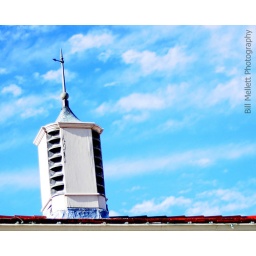
steeple in a blue sky